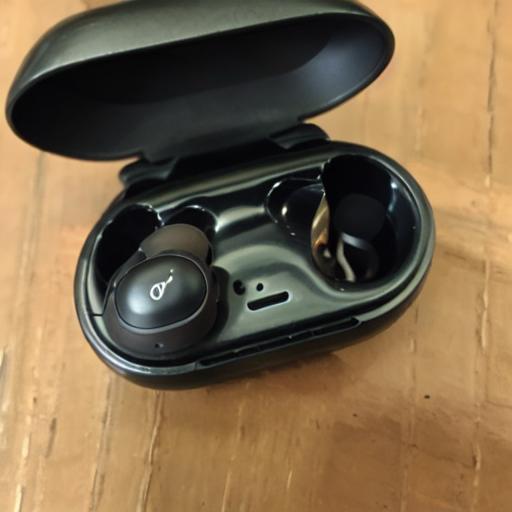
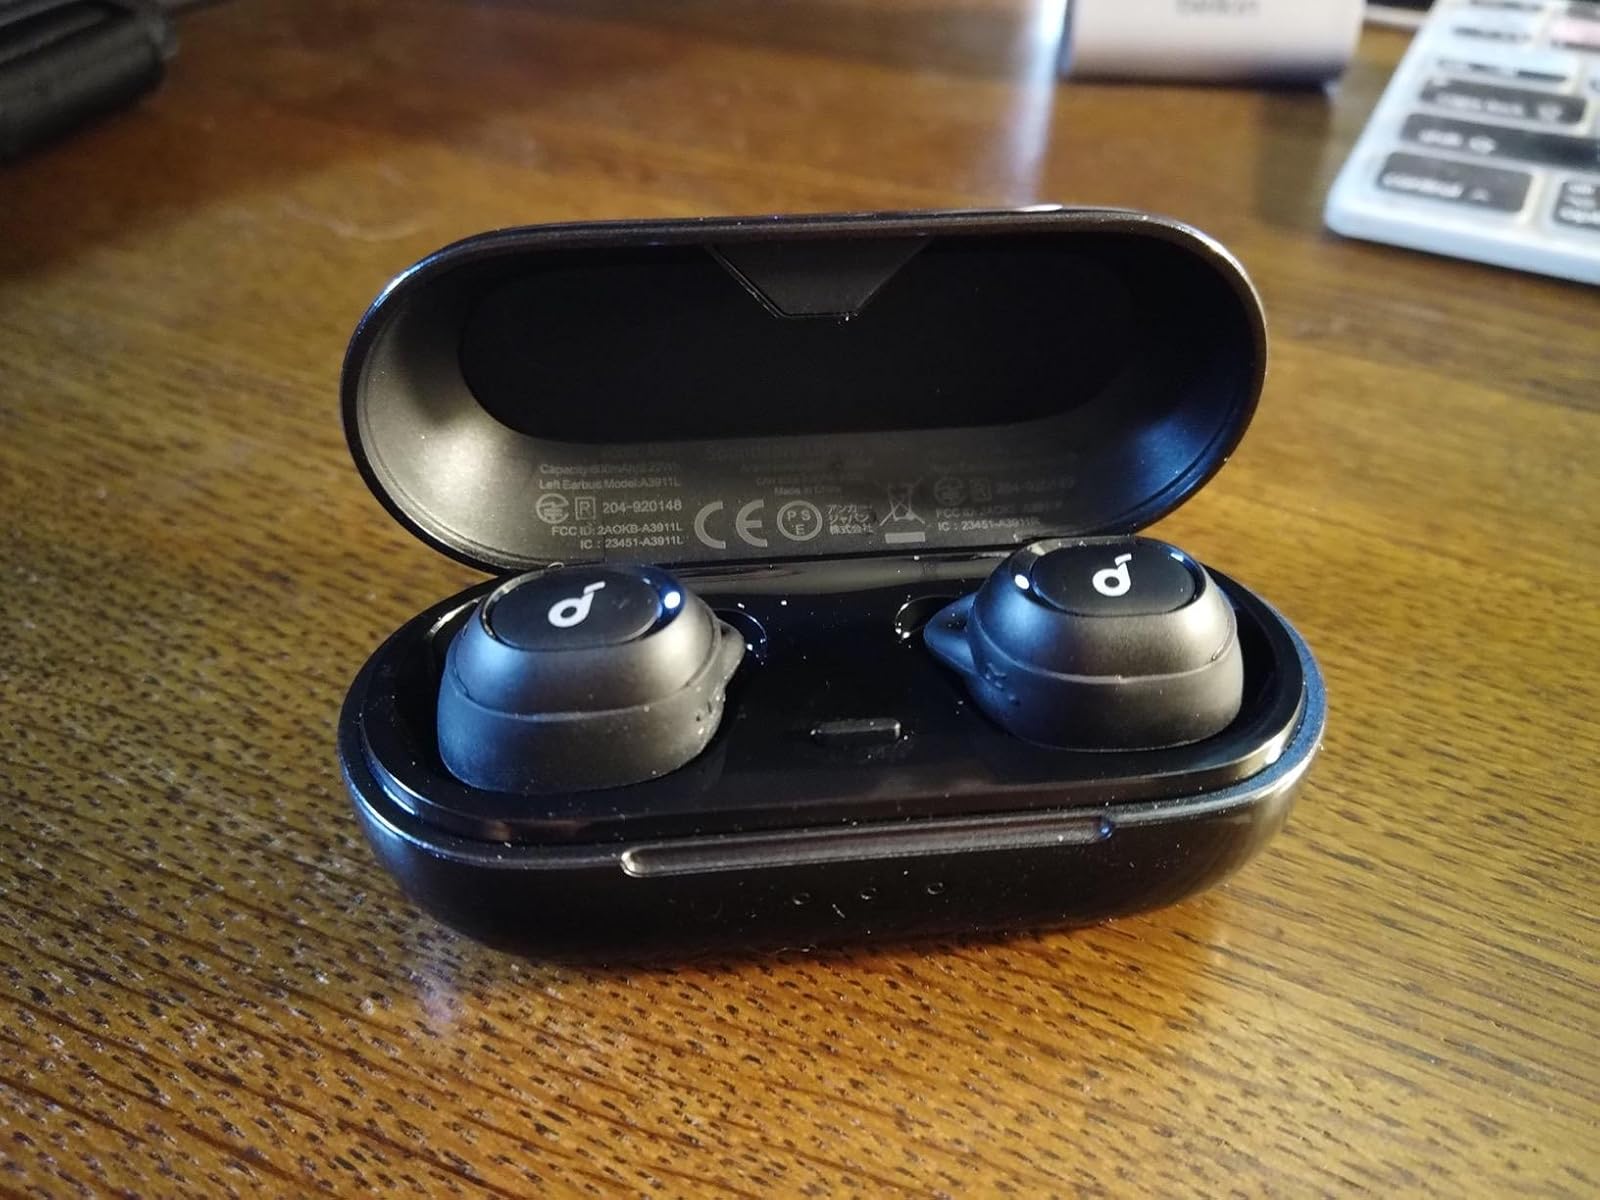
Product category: earbuds
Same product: no